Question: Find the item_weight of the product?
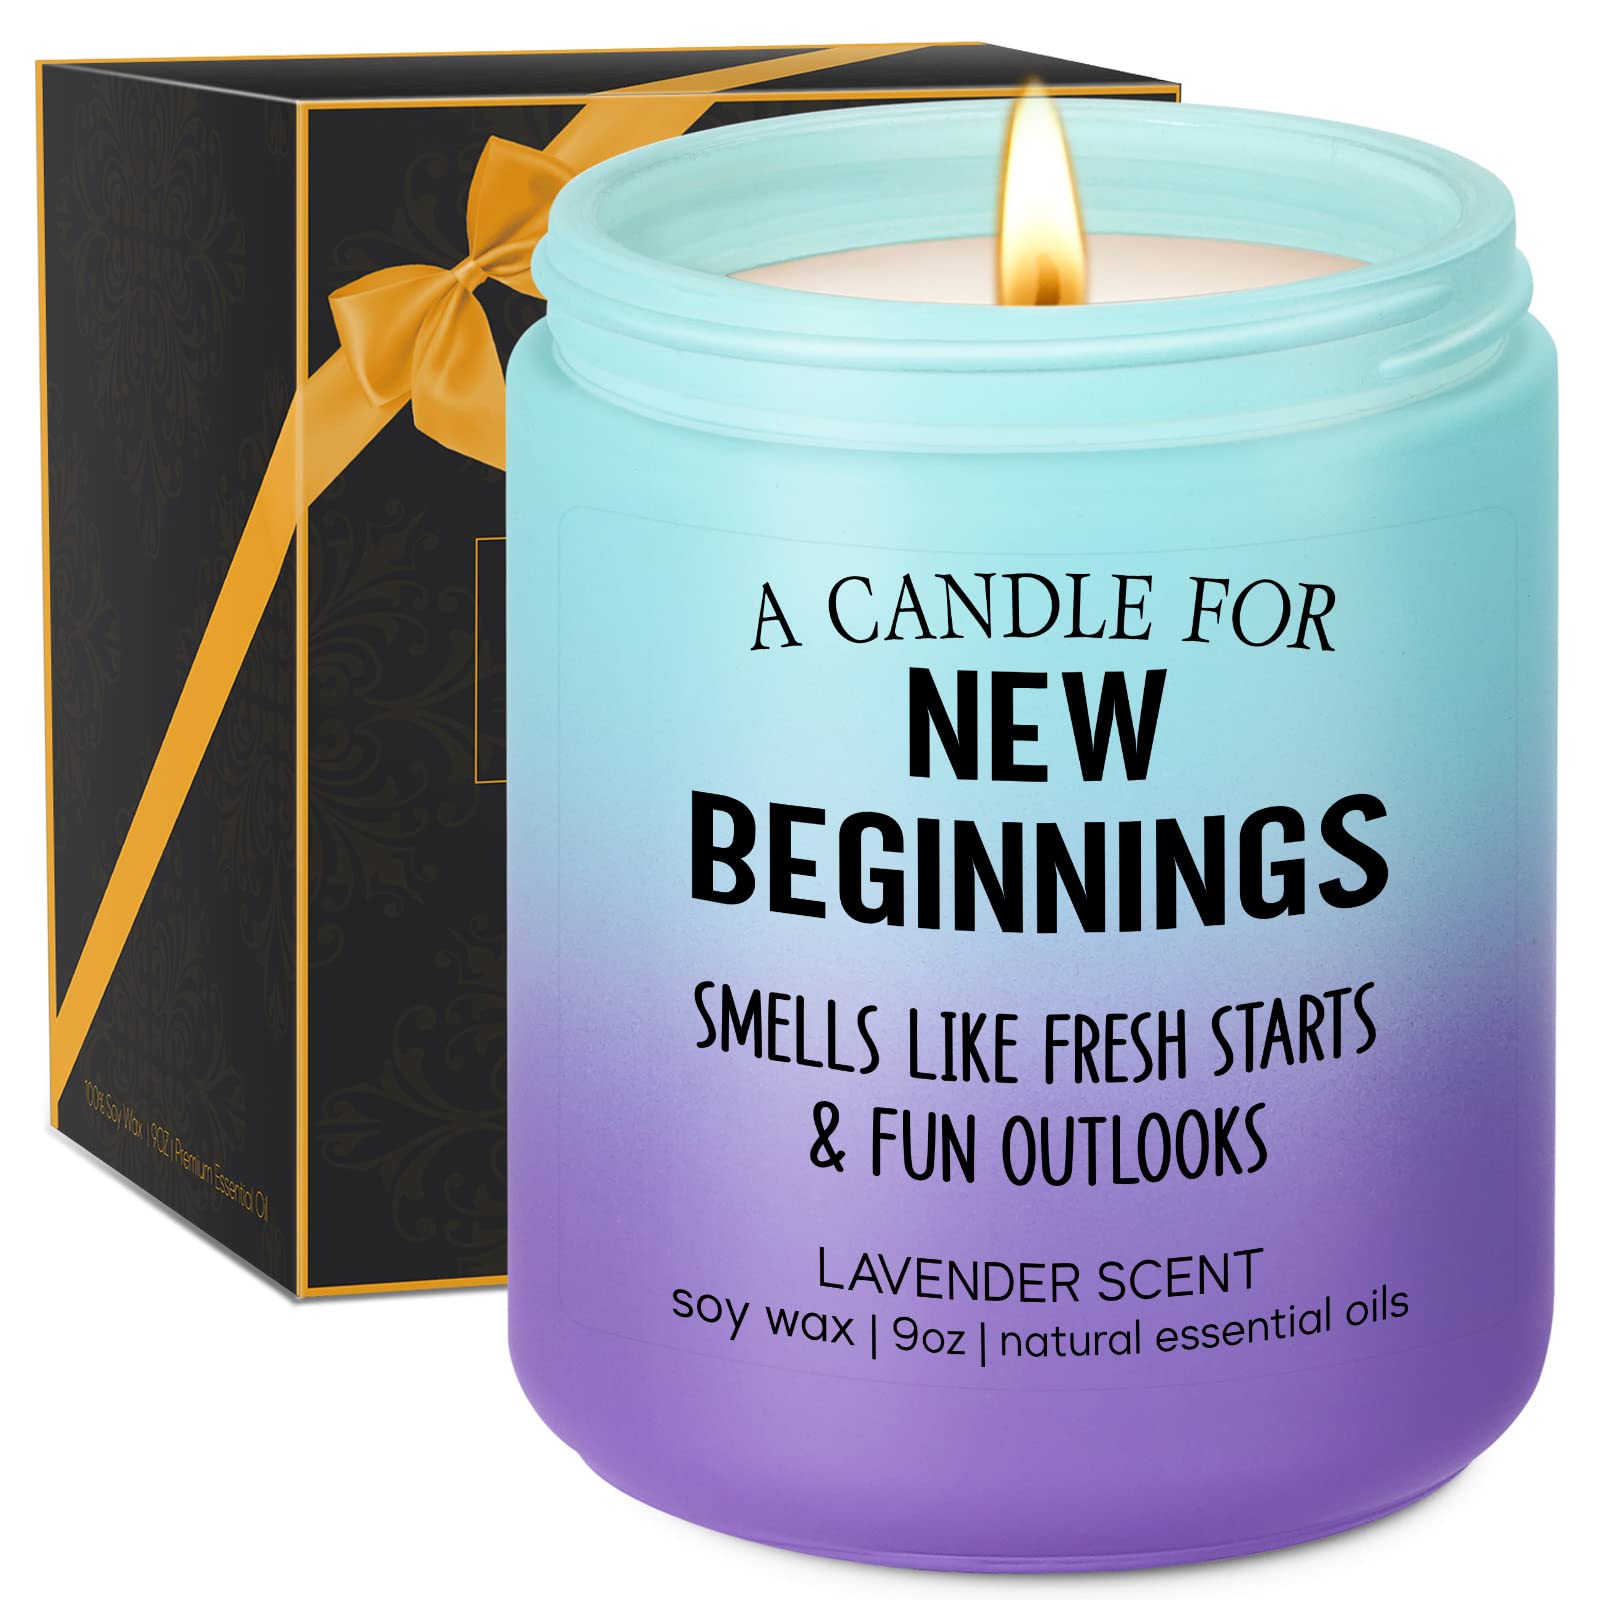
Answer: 9.0 ounce